Holy Family Orphanage

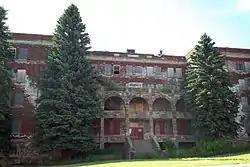
Holy Family Orphanage in July 2011

Holy Family Orphanage is a former Catholic orphanage located at 600 Altamont Street in Marquette, Michigan. It was listed on the National Register of Historic Places on October 5, 2015.